Basque tax holidays

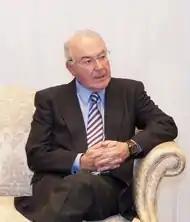
Lehendakari José Antonio Ardanza

The Basque tax holidays were economic policies aimed at attracting foreign investment to the Basque Country, in Spain, implemented during the 1993–1994 period by the Basque Government of Lehendakari José Antonio Ardanza, the policy benefited companies that would settle in this autonomous community.